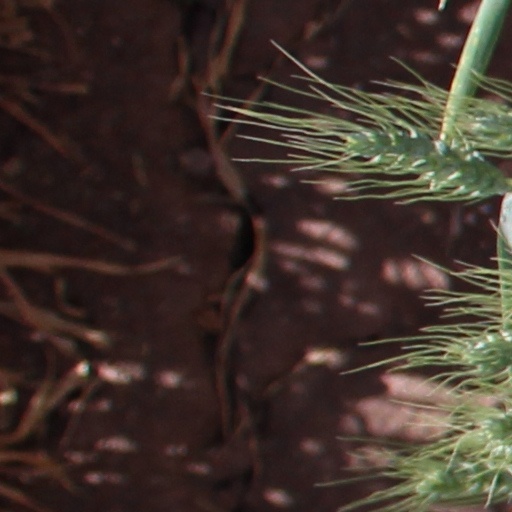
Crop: wheat